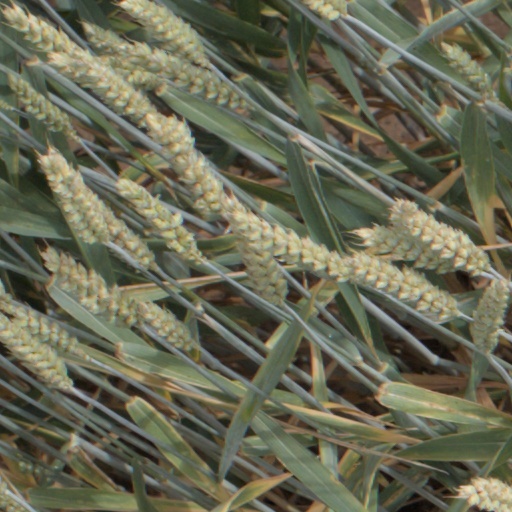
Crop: wheat